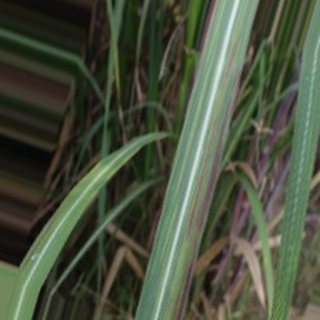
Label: sugarcane_bacterial_blight